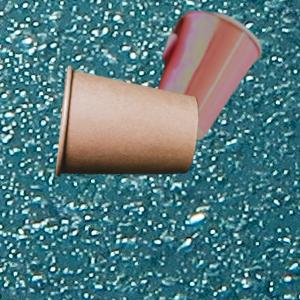
Label: cups